Thomas Paget (Puritan minister)

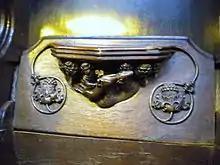
Misericord at Manchester Cathedral, originally the Collegiate Church, which had numerous chapels in the surrounding region.

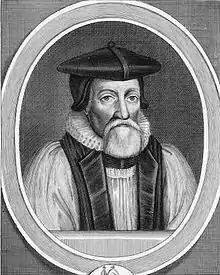
Thomas Morton, Bishop of Chester 1616-19

Paget's first post was probably at Blackley chapel, which was part of the parish of St Mary's Church, Manchester. This had been a collegiate church in the late Middle Ages, established in 1421 at the instance of Thomas la Warr, 5th Baron De La Warr, who became its first warden, by Henry V and Pope Martin V. Blackley chapel already existed at this time, and had been licensed for use by Roger de la Warr, Thomas's father, in 1360. There were a number of chapels in the parish, generally established initially to provide for the needs of local landowners and their dependents: the Byron family, who held Blackley of the de la Warrs and lived locally, had applied for licences for chapels across their Lancashire estates from the early 15th century. The college was dissolved at the beginning of Edward VI's reign, along with almost all other colleges and chantries in England, but, unlike most of the others, was refounded by Mary I. Whatever its institutional character, St Mary's church continued to hold the advowson of Blackley chapel. Blackley became associated with radical Protestantism in this period. The Marian martyr John Bradford was probably a Blackley man He was certainly strongly influenced by Father Traves or Travis, the minister of Blackley in the mid-16th century.